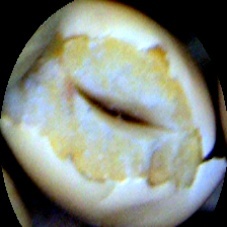
Label: Broken